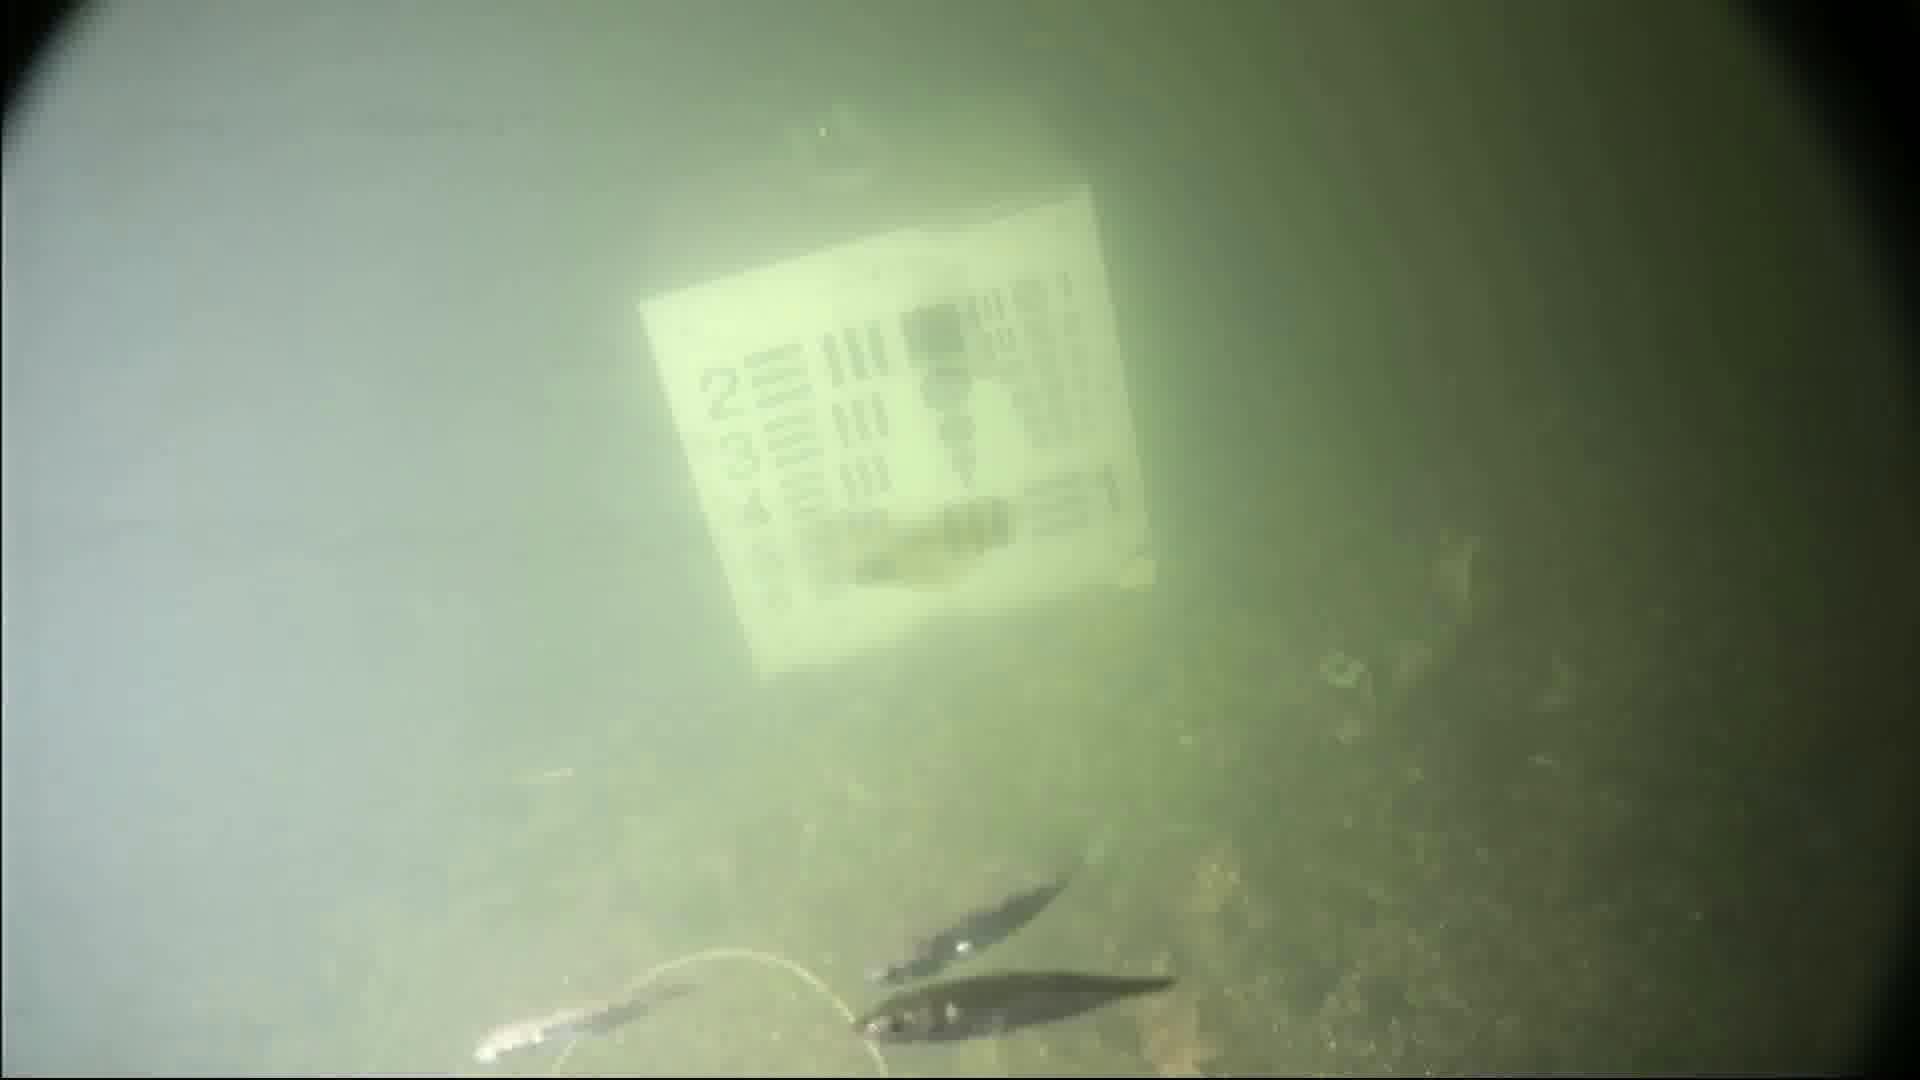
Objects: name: small_fish
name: starfish